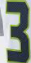
Number: 3